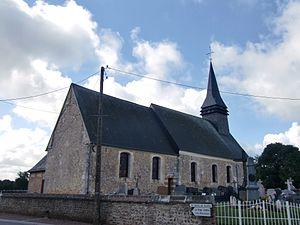
église de Fresne-Cauverville (Eure, Normandie, France)
Fresne-Cauverville est une commune française située dans le département de l'Eure en région Normandie.